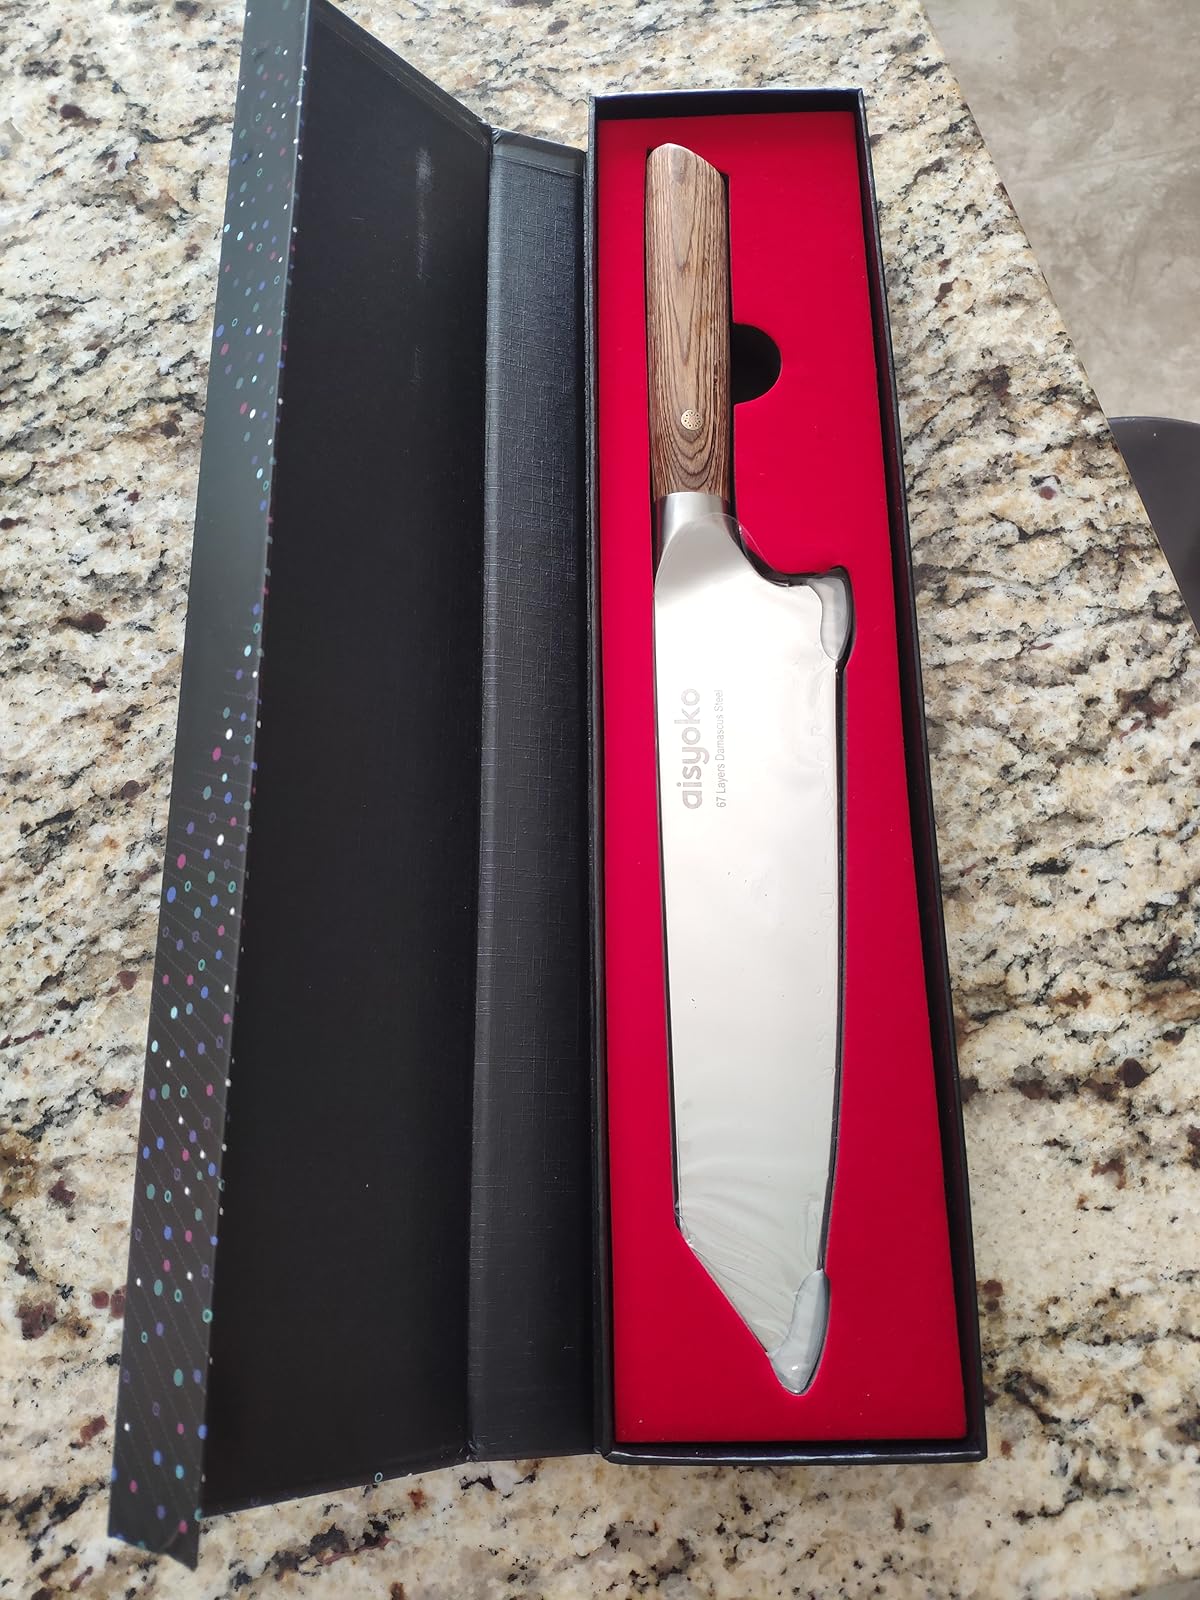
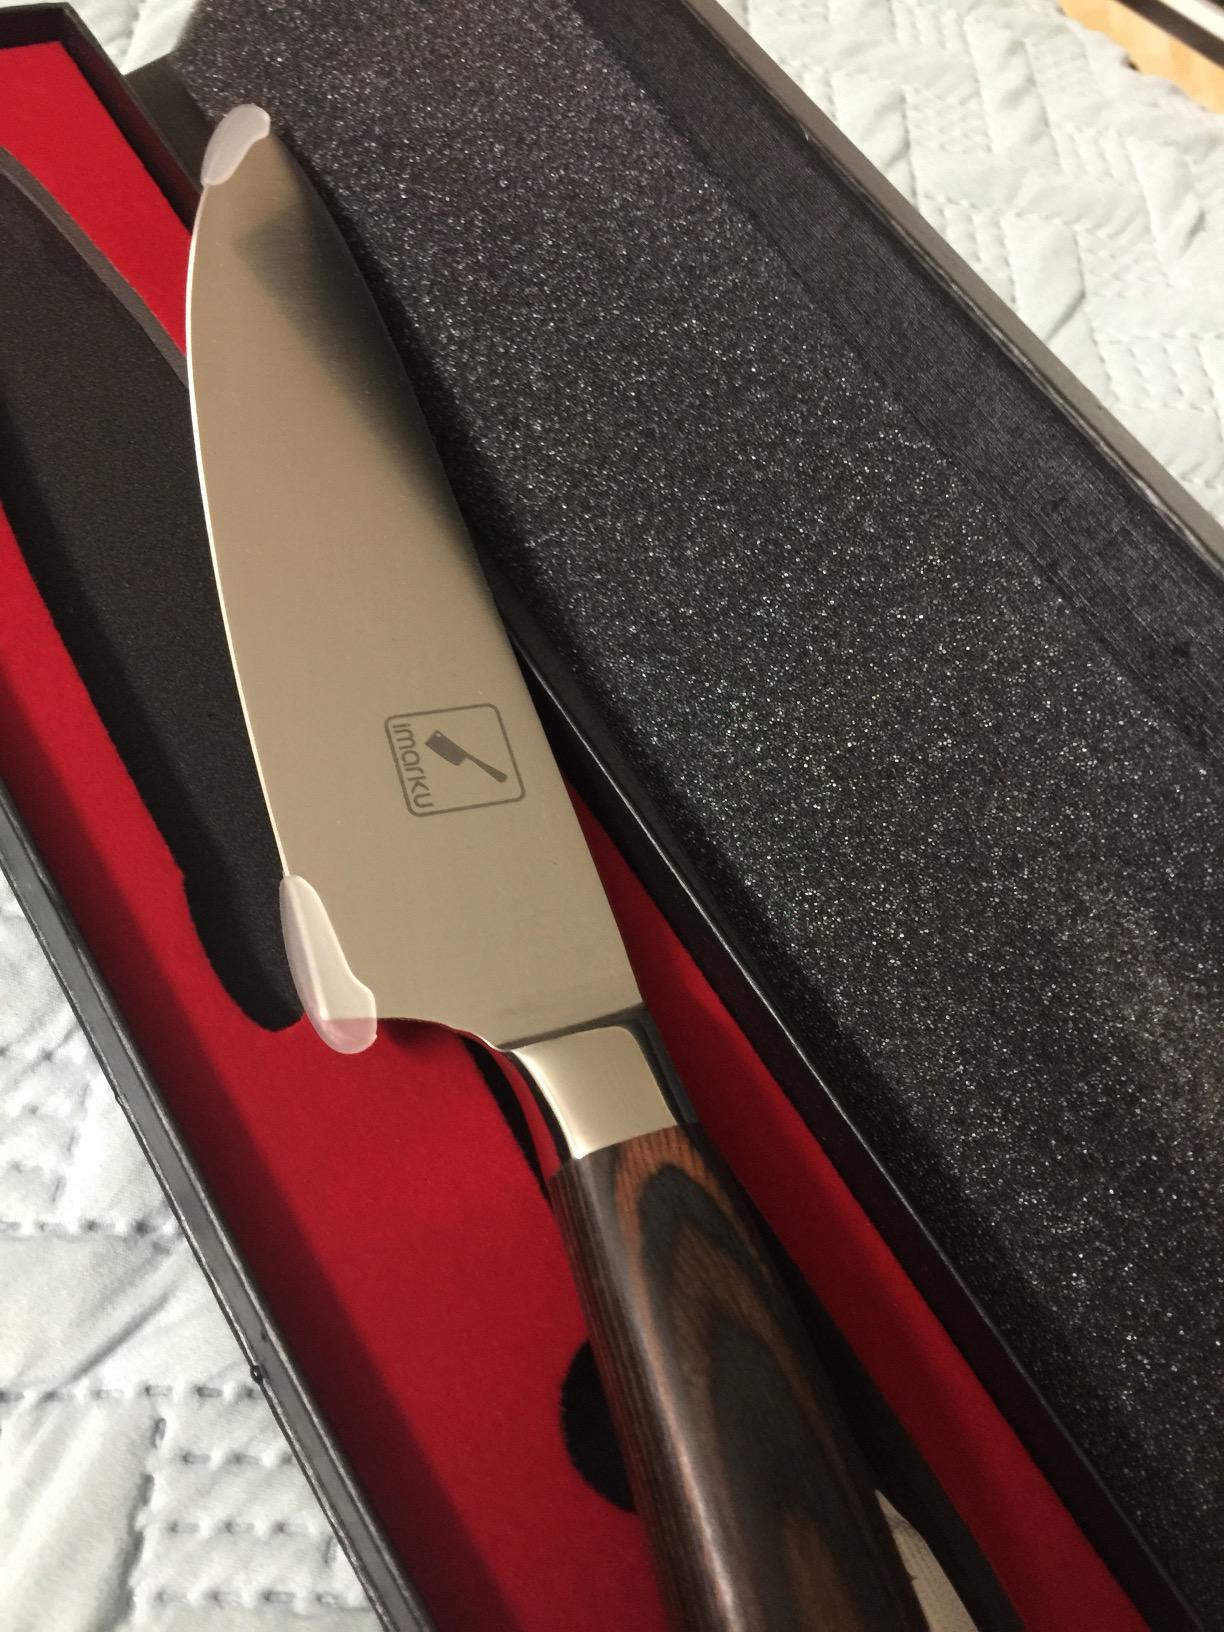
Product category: items_knife
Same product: no